Kokichi Mikimoto

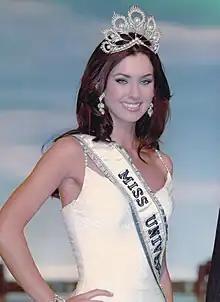
The 54th Miss Universe wearing the illustrious Mikimoto Crown in 2005 (Press photography). Bangkok, Thailand.

In 1888, Mikimoto obtained a loan to start his first pearl oyster farm at the Shinmei inlet on Ago Bay in Mie prefecture with his wife and partner Ume. On 11 July 1893, after many failures and near bankruptcy, he was able to create the hemispherical cultured pearls. The pearls were made by seeding the oyster with a small amount of mother of pearl. Despite this major discovery there were initially difficulties in selling his cultured pearls due to public confusion. To encourage sales, Mikimoto opened a jewelry boutique in Ginza where he was able to have workers educate the consumer on the nature of the cultured pearls. He introduced these pearls at a marine products exposition in Norway in 1897 and began an export business. However, it took him another 12 years to create completely spherical pearls that were indistinguishable from the highest quality natural ones, and commercially viable harvests were not obtained until the 1920s. In 1927, Mikimoto met with inventor Thomas Edison, who was in awe of Mikimoto's cultured pearls as it was "supposed to be biologically impossible".